St Lucia, KwaZulu-Natal

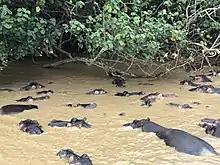
Hippopotamuses in the park

The park is also home to about 1,200 Nile Crocodiles and almost 800 hippopotamuses. Hippos often roam the streets at night.